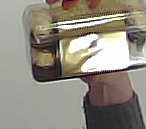
Product: rocher_chocolate